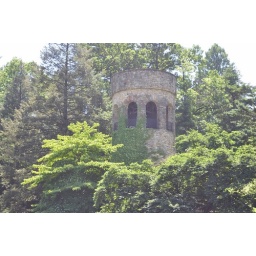
The bell tower chimes every 15 minutes. At noon, it triggers the water display in the next photo.